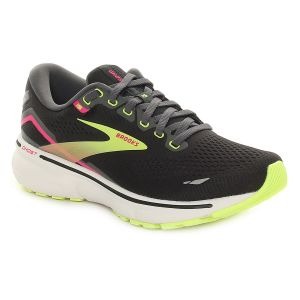
Brooks Ghost 15 Donna Nero   Sconto 30%
Prezzo: 105,00 €